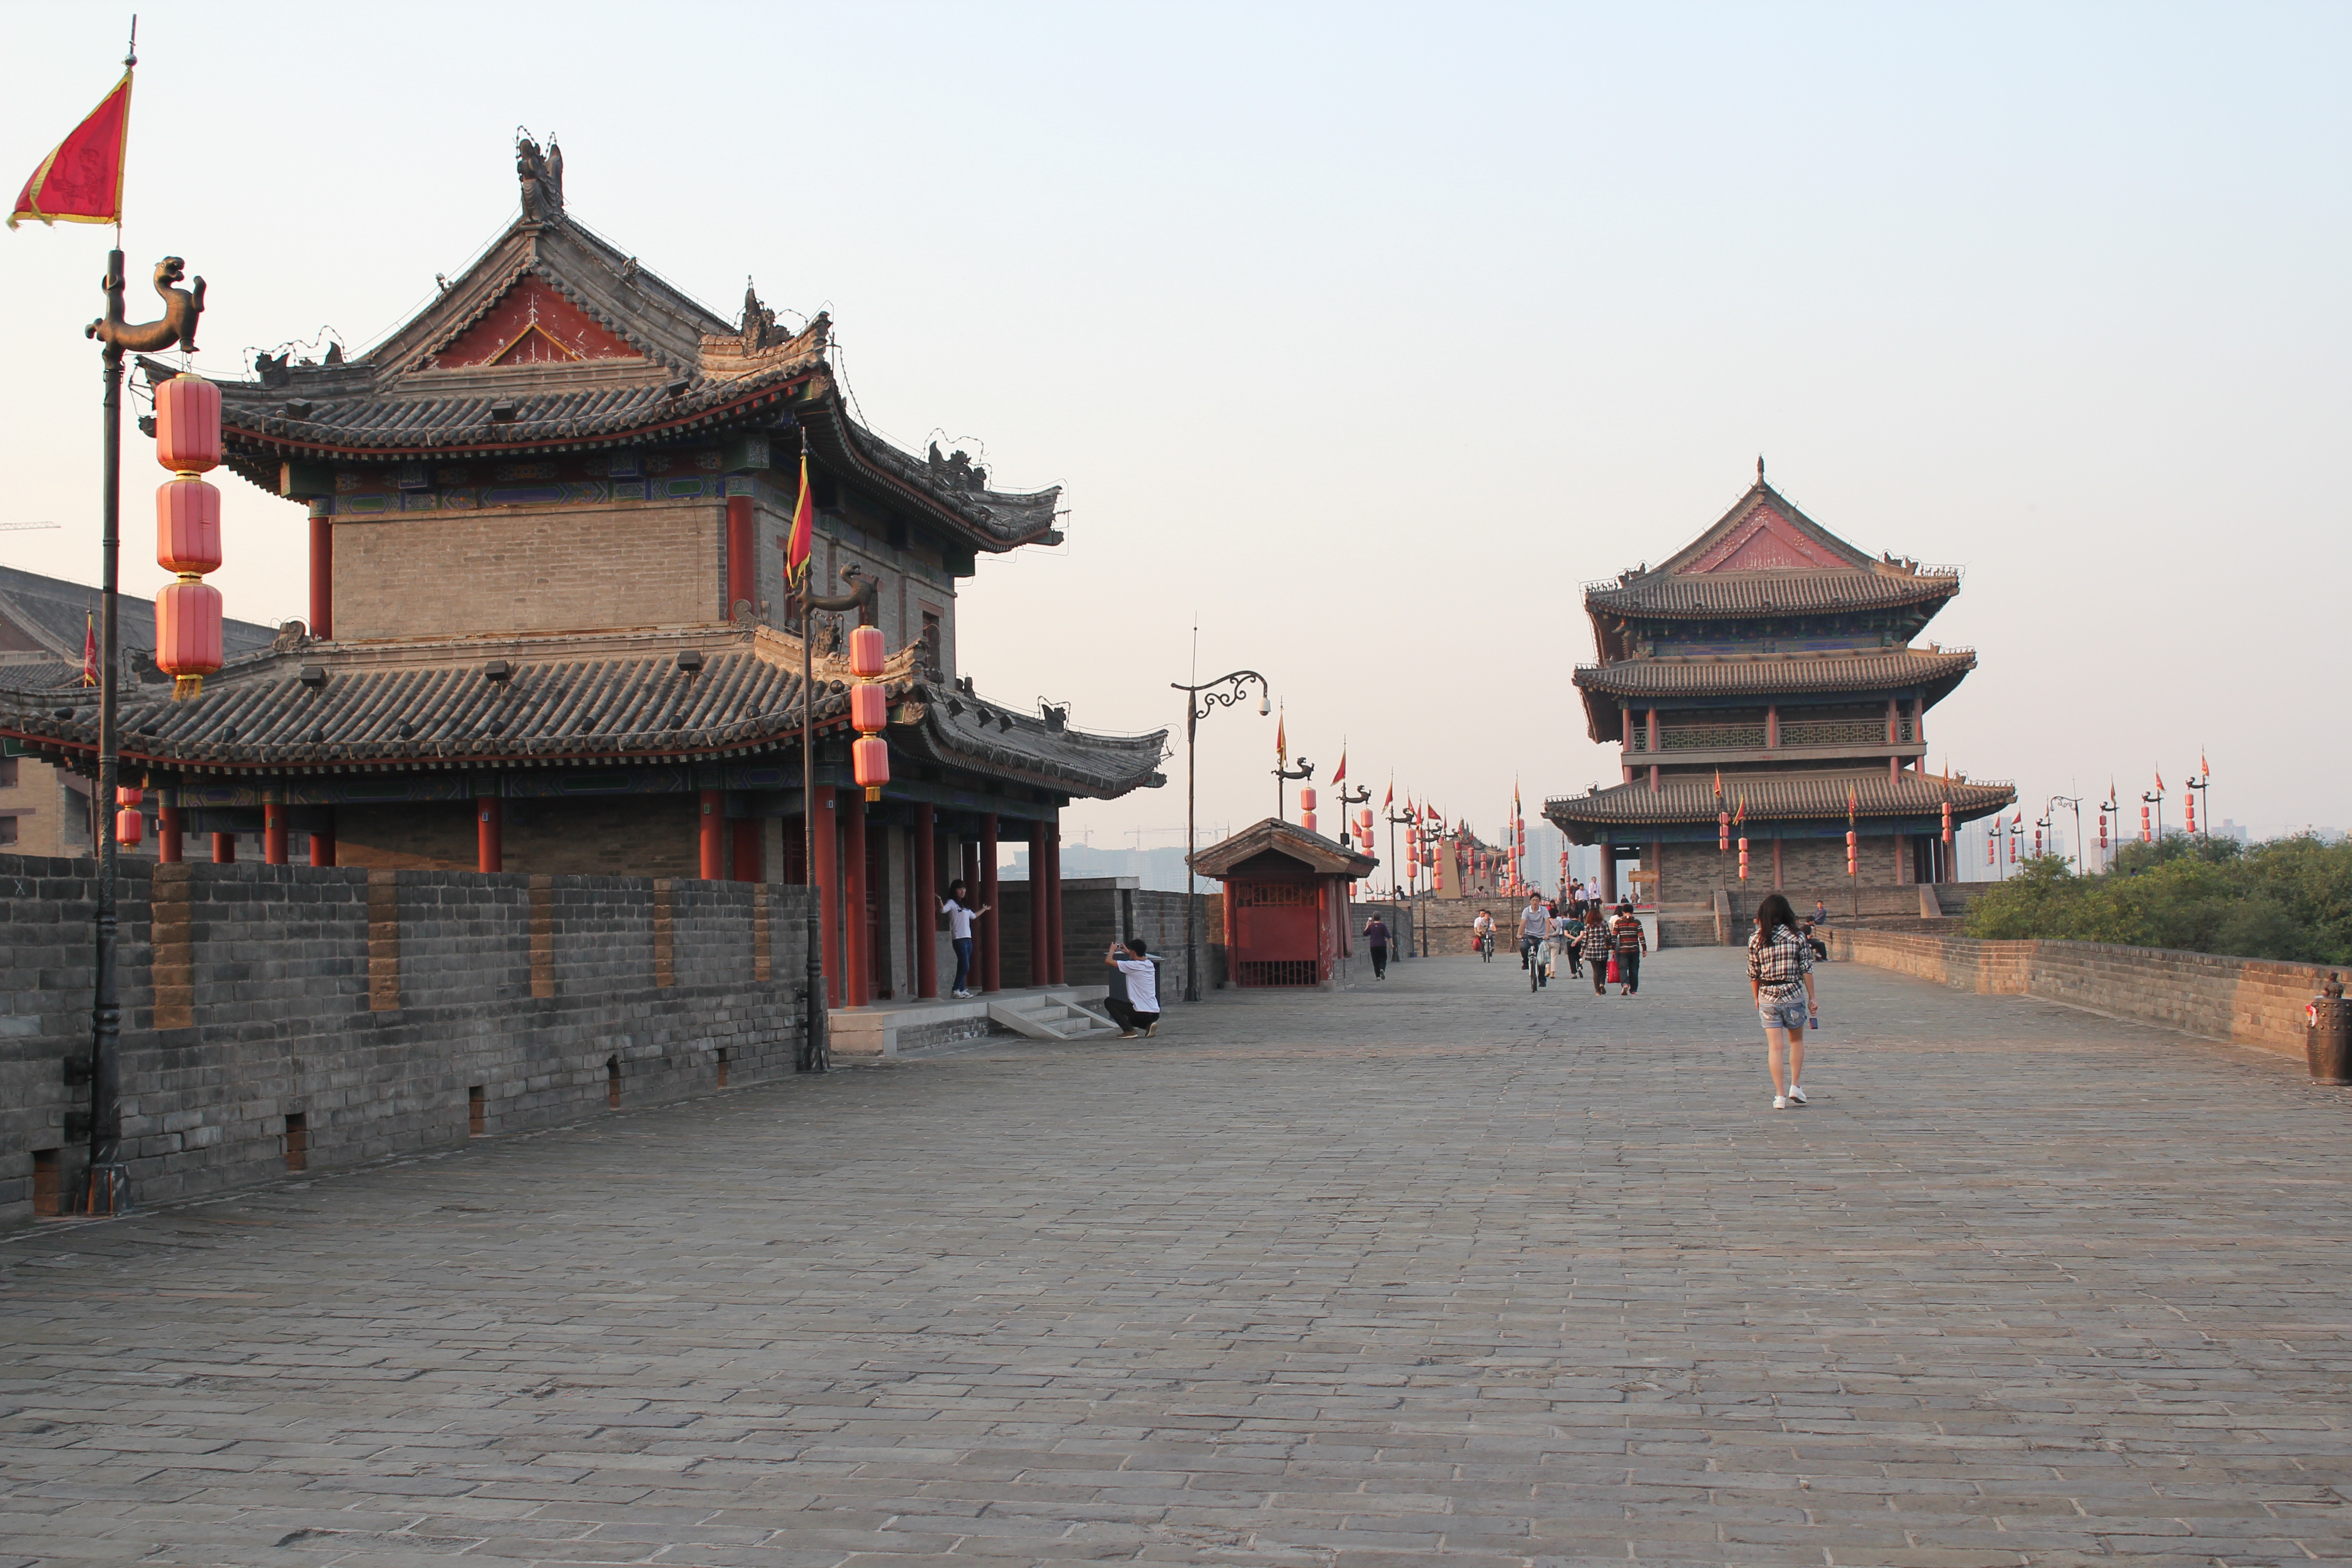
town, building, palace, vacation, travel, tower, tourism, place of worship, temple, shrine, pagoda, xi an, the city walls, chinese culture, shinto shrine, the ancient capital